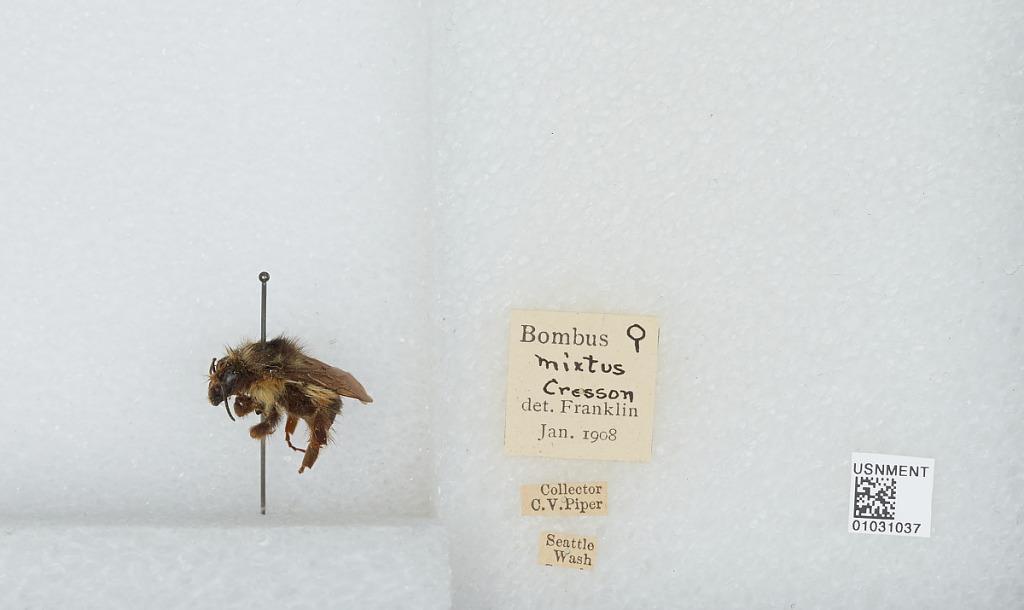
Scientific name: Bombus (Pyrobombus) mixtus Cresson
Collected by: C. Piper
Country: United States
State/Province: Washington
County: King
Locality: Seattle
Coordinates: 47.6097, -122.333
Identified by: Franklin